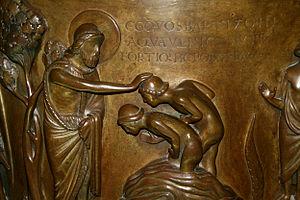
Liège (Belgique), église Saint-Barthélemy - Fonts baptismaux de Renier de Huy (début du XIIe siècle). - Le baptême des deux cathécumènes.
Les fonts baptismaux de Notre-Dame de la collégiale Saint-Barthélemy à Liège sont un véritable chef-d'œuvre d'art mosan, tant sur le plan esthétique que sur le plan technique. Les passionnés de l'art mosan les présentent comme « une des sept merveilles de Belgique ».